Bullbar

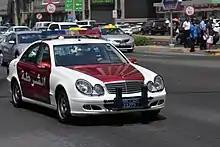
Push bar of a police car in Abu Dhabi, used to move stranded vehicles out of the way

A bullbar or push bumper (also kangaroo bar, roo bar, winch bar or nudge bar in Australia, livestock stop or kangaroo device in Russia, and push bar, ram bar, brush guard, grille guard, cactus pusher, rammer, PIT bar, PIT bumper, or cattle pusher in the United States and Canada) is a device installed on the front of a vehicle to protect its front from collisions, whether an accidental collision with a large animal in rural roads, or an intentional collision by police with another vehicle. They vary considerably in size and form, and are normally composed of welded steel or aluminium tubing, or, more recently, moulded polycarbonate and polyethylene materials. The "bull" in the name refers to cattle, which in rural areas sometimes roam onto rural roads and highways.